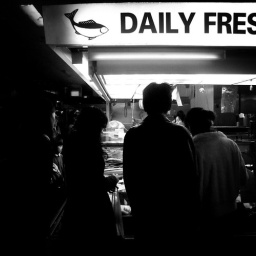
standing by the &amp;quot;fresh fish&amp;quot; stall at the Preston market